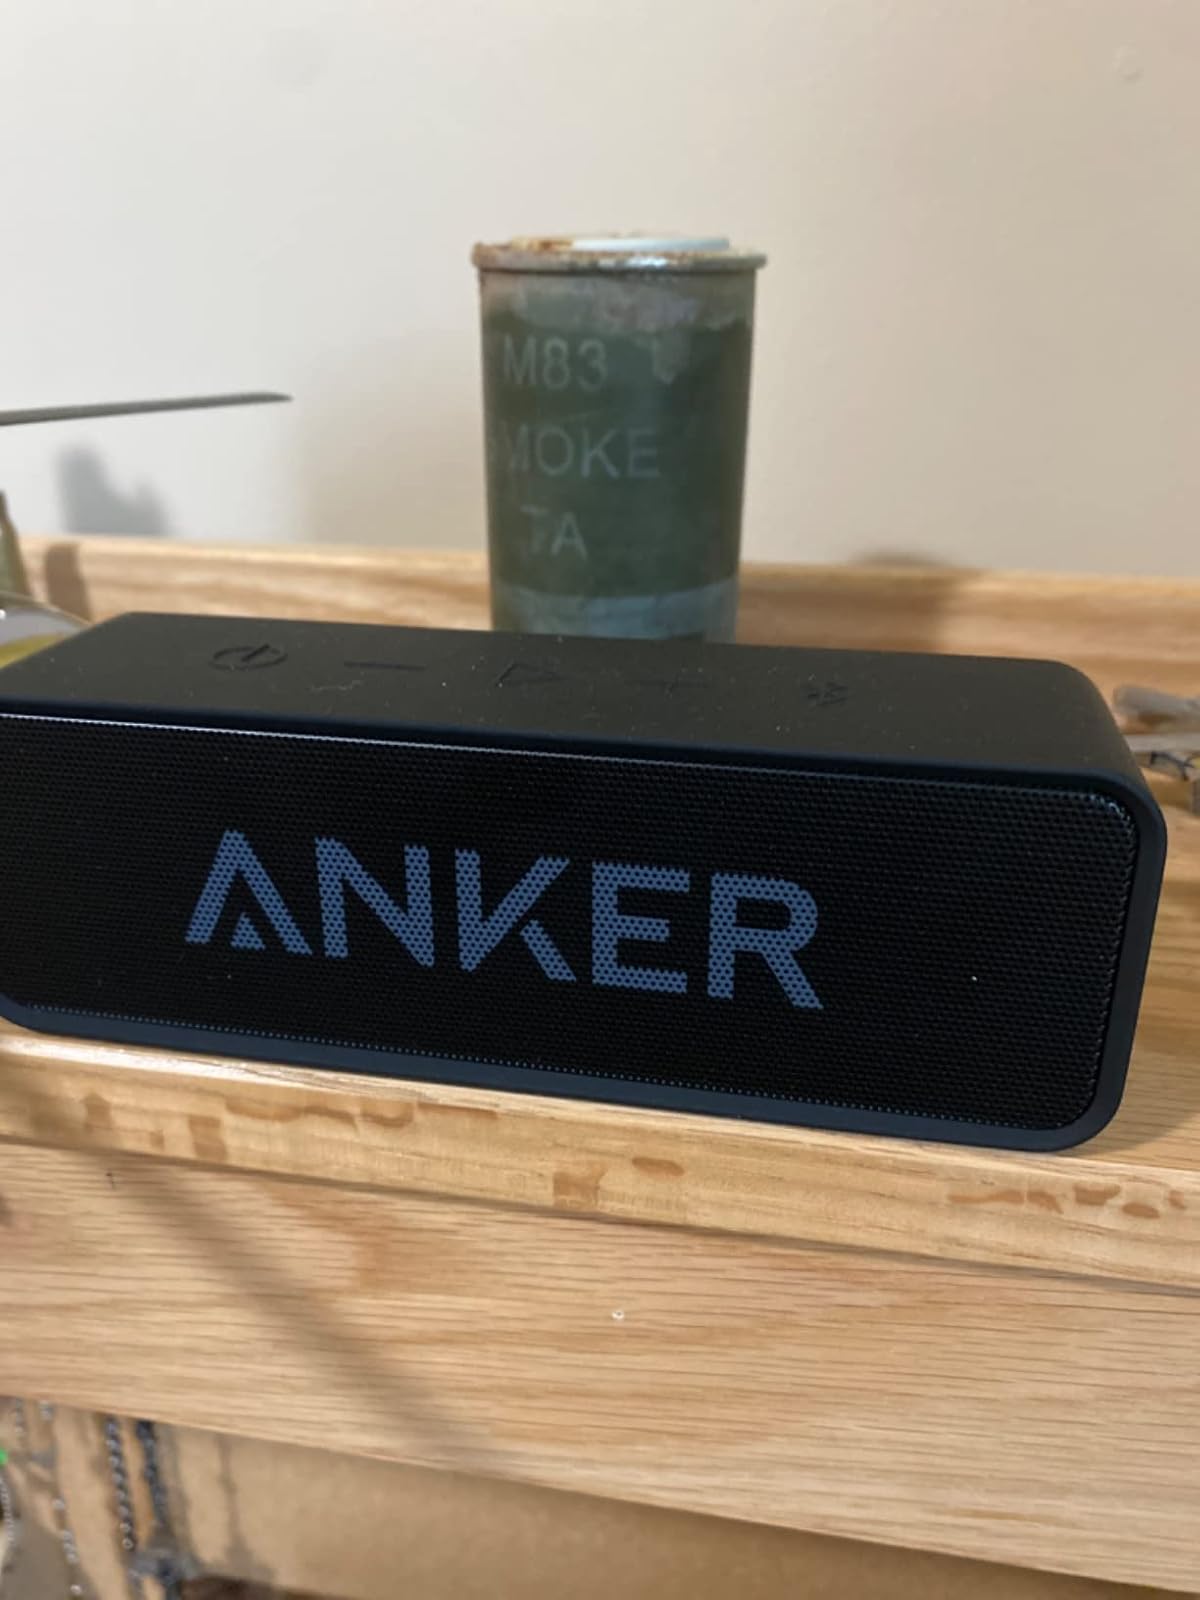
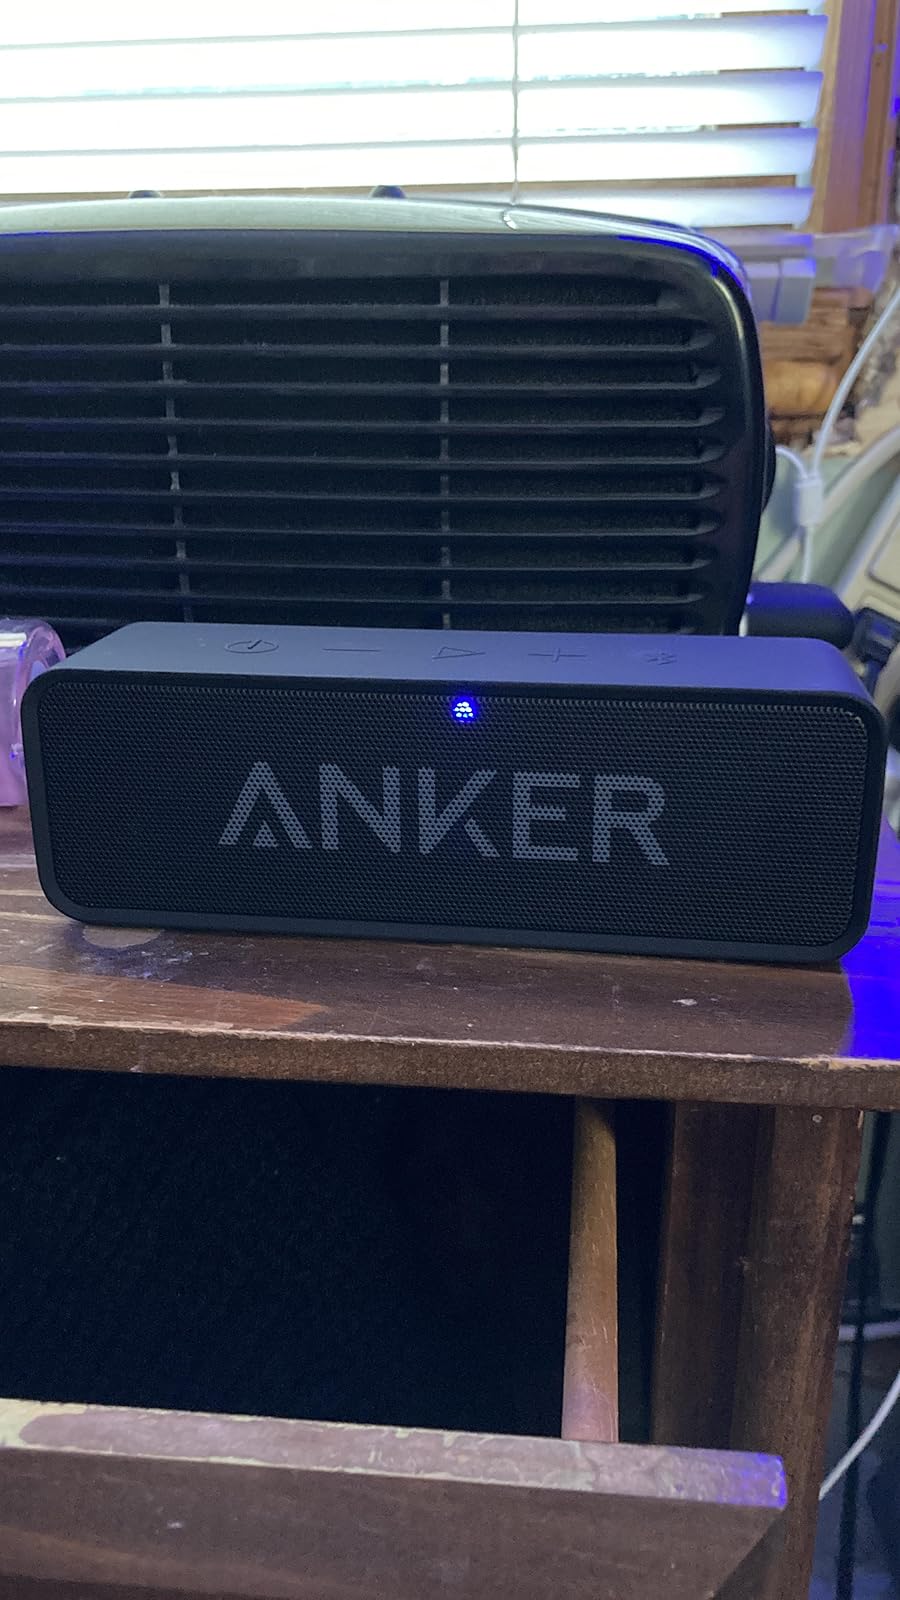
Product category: speaker
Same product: yes